Kissel Motor Car Company

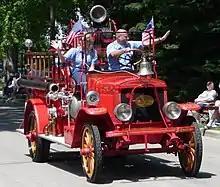
1920's Kissel Fire Truck - 2008 Hartford, WI 4th of July Parade

Conrad Kissel (b.1812, d. 1872) emigrated from Prussia to Addison in Washington County, Wisconsin in 1857. His son, Louis C. Kissel, moved to Hartford, Wisconsin, in 1883. In 1890, Louis, in a partnership with his four sons Adolph P., Otto P., William L. and George A., opened Kissel Hardware Store, the Hartford Plow Company that manufactured and distributed farm machinery, Kissel Manufacturing Company, and the Hartford Electric Company. Through Kissel Manufacturing Company, they distributed engines for various manufacturers and developed their own gasoline engines including outboard boat motors. The partnership was also involved in home building and sales through, a stone quarry, sand pit, and facilities for milling their own finished lumber. In 1906 Otto formed the First National Bank of Hartford as a principal shareholder and became Vice-President. In 1925 Otto was elected president and held that position until retiring in January 1933.